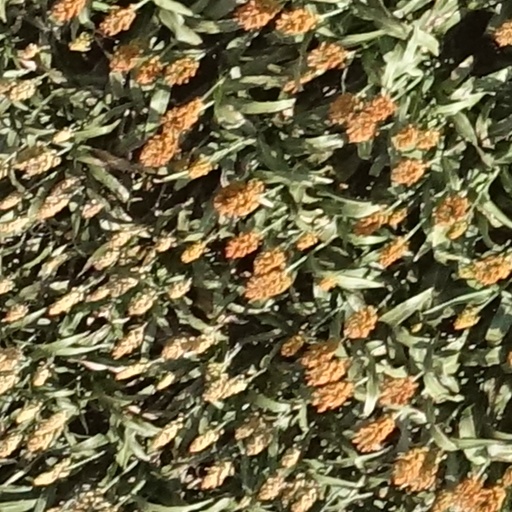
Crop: sorghum